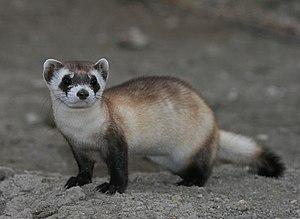
Mustela est un genre de Mustélidés qui comprend l'ensemble des « belettes ». C'est-à-dire les belettes d'Europe et d'ailleurs, mais aussi les hermines, les putois, les furets et certains visons.
Putois est un nom vernaculaire qui peut désigner plusieurs petits mammifères de la famille des Mustélidés :
Le Putois à pieds noirs, est un petit mammifère de la famille des mustélidés, habitant de la prairie d'Amérique du Nord et d'Amérique centrale. Il est également appelé furet à pieds noirs, traduction littérale de son nom d'origine « black footed ferret », ou encore putois américain au Canada. Il ne doit pas être confondu avec la variante, dite « furet américain », de son cousin domestique le furet. Mustela nigripes est étroitement apparenté au putois des steppes originaire de Russie.